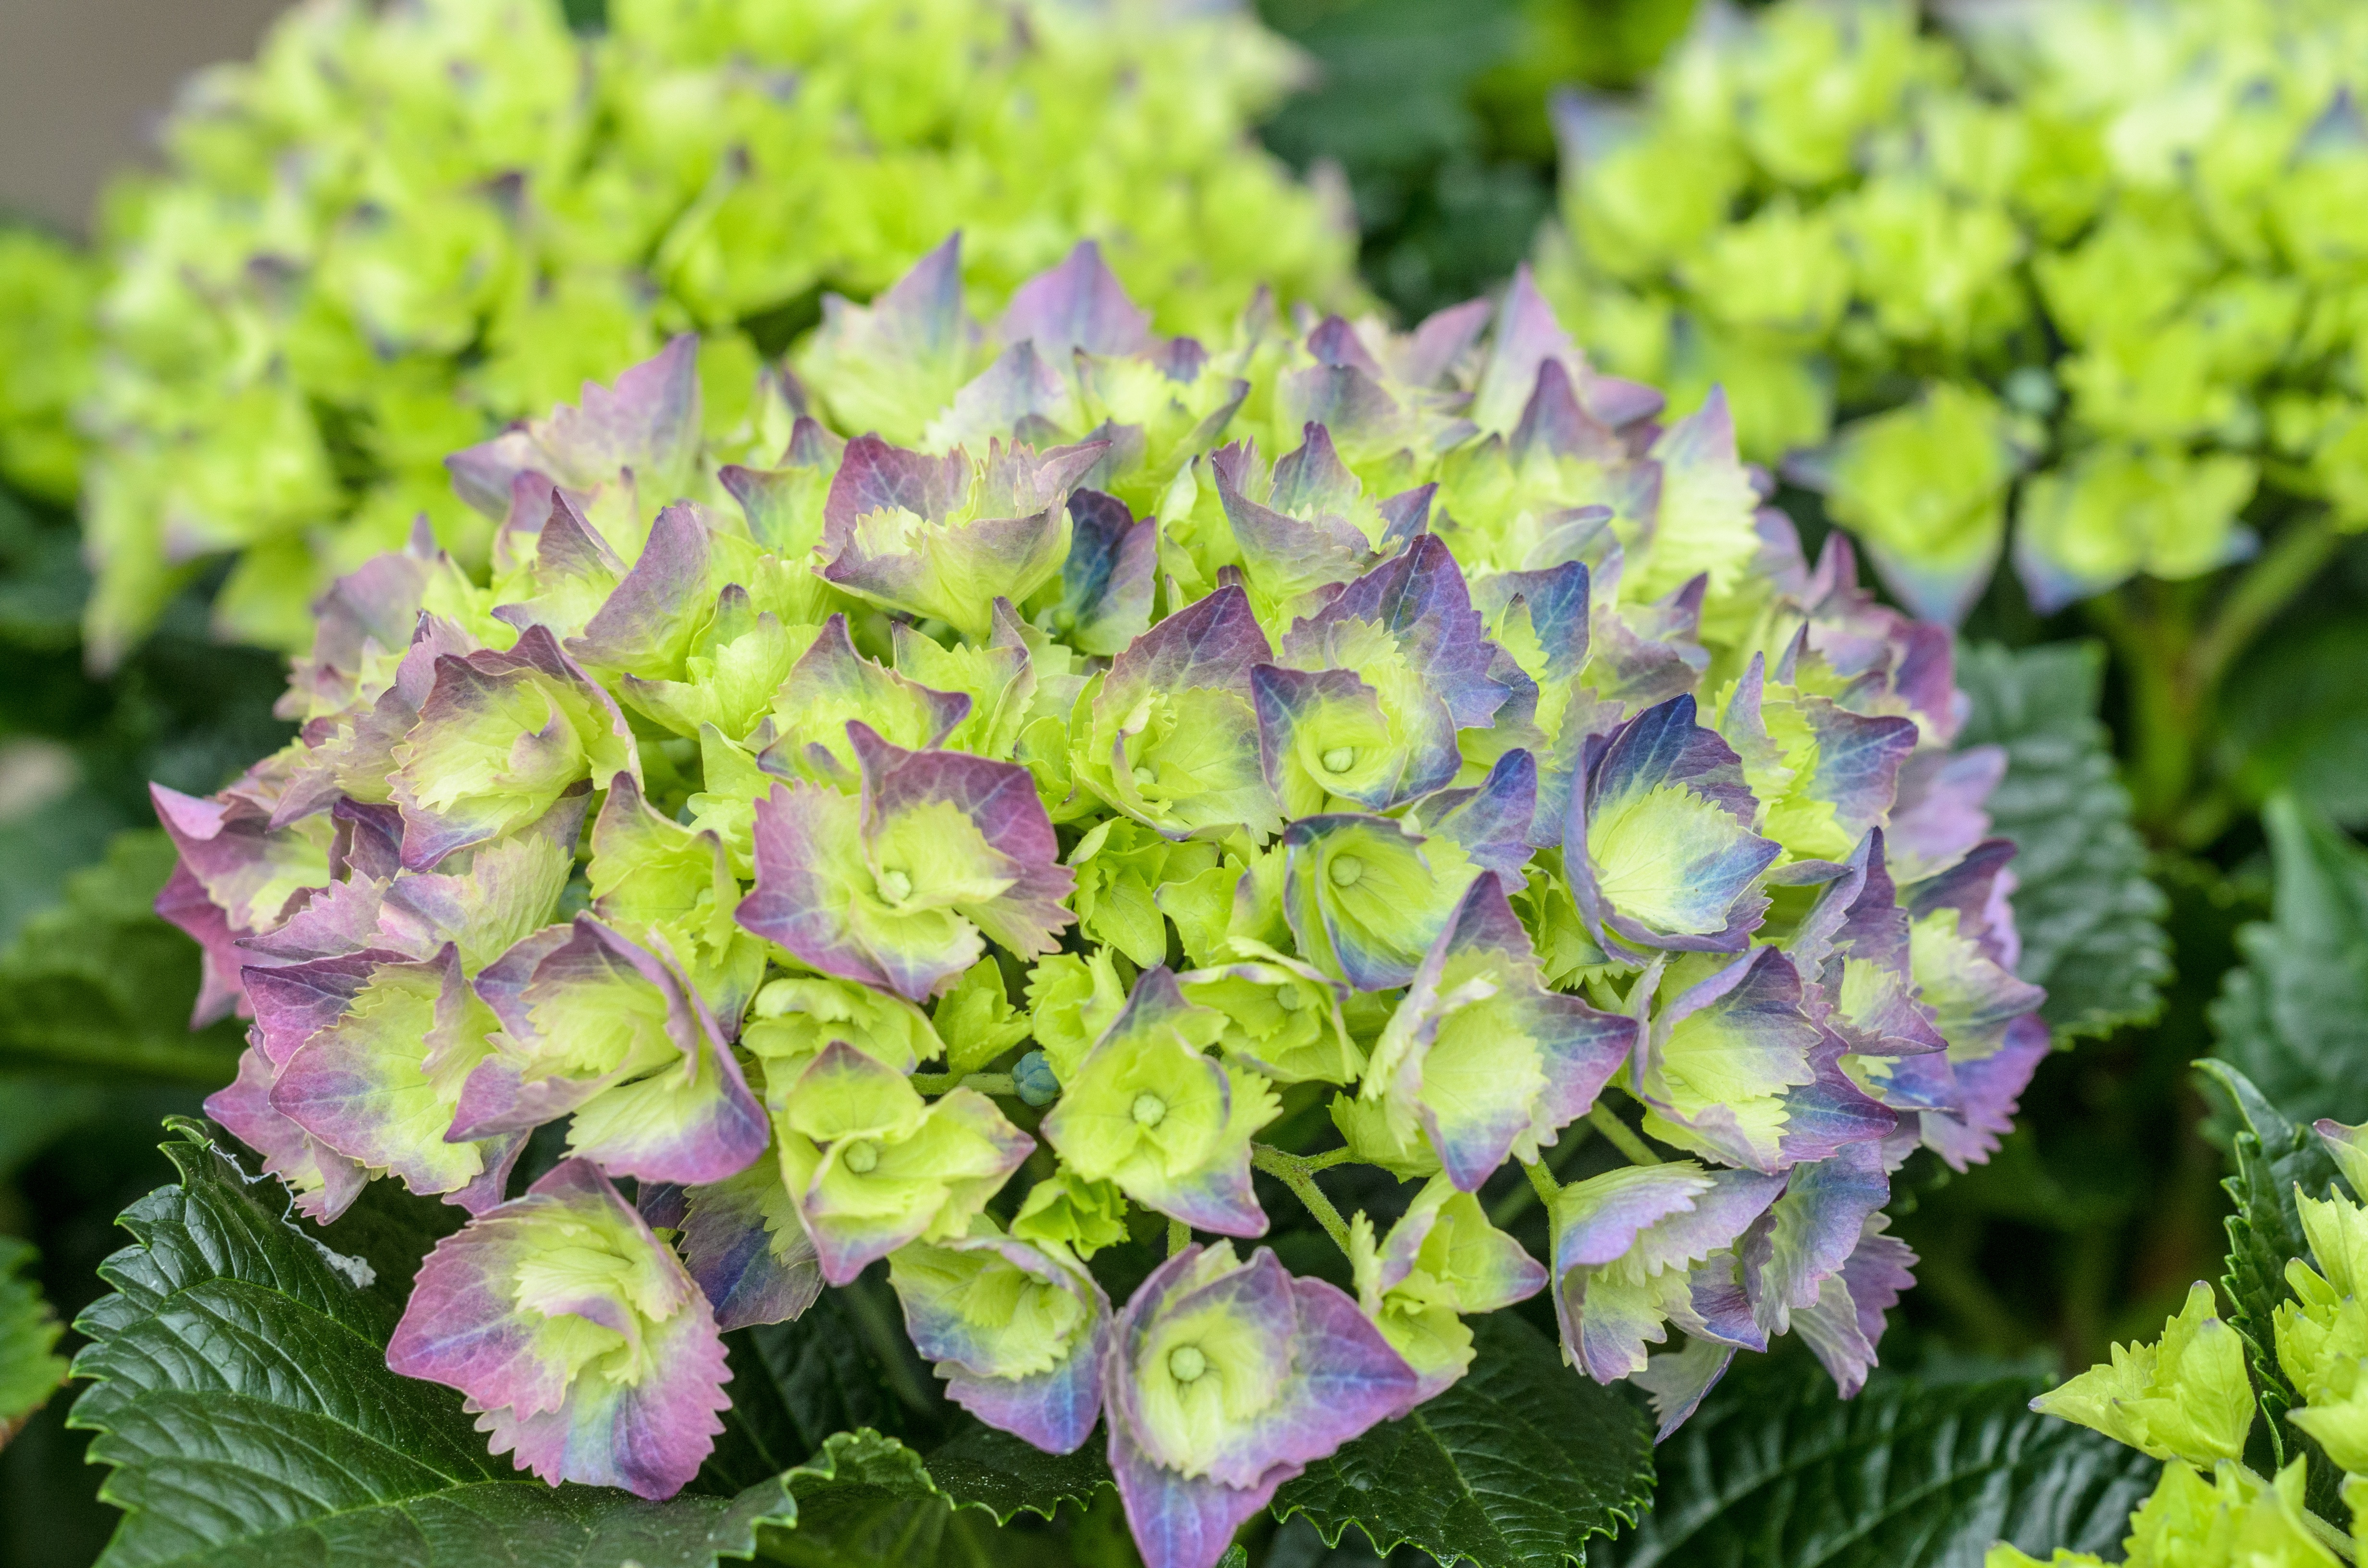
nature, blossom, plant, flower, purple, bloom, summer, spring, green, garden, pink, hydrangea, neon, gardening, vibrant, flowering plant, hydrangeaceae, herbaceous plant, cornales, annual plant, hydrangea serrata